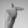
ASL letter: T